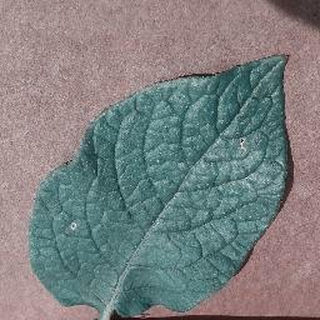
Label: healthy_potato